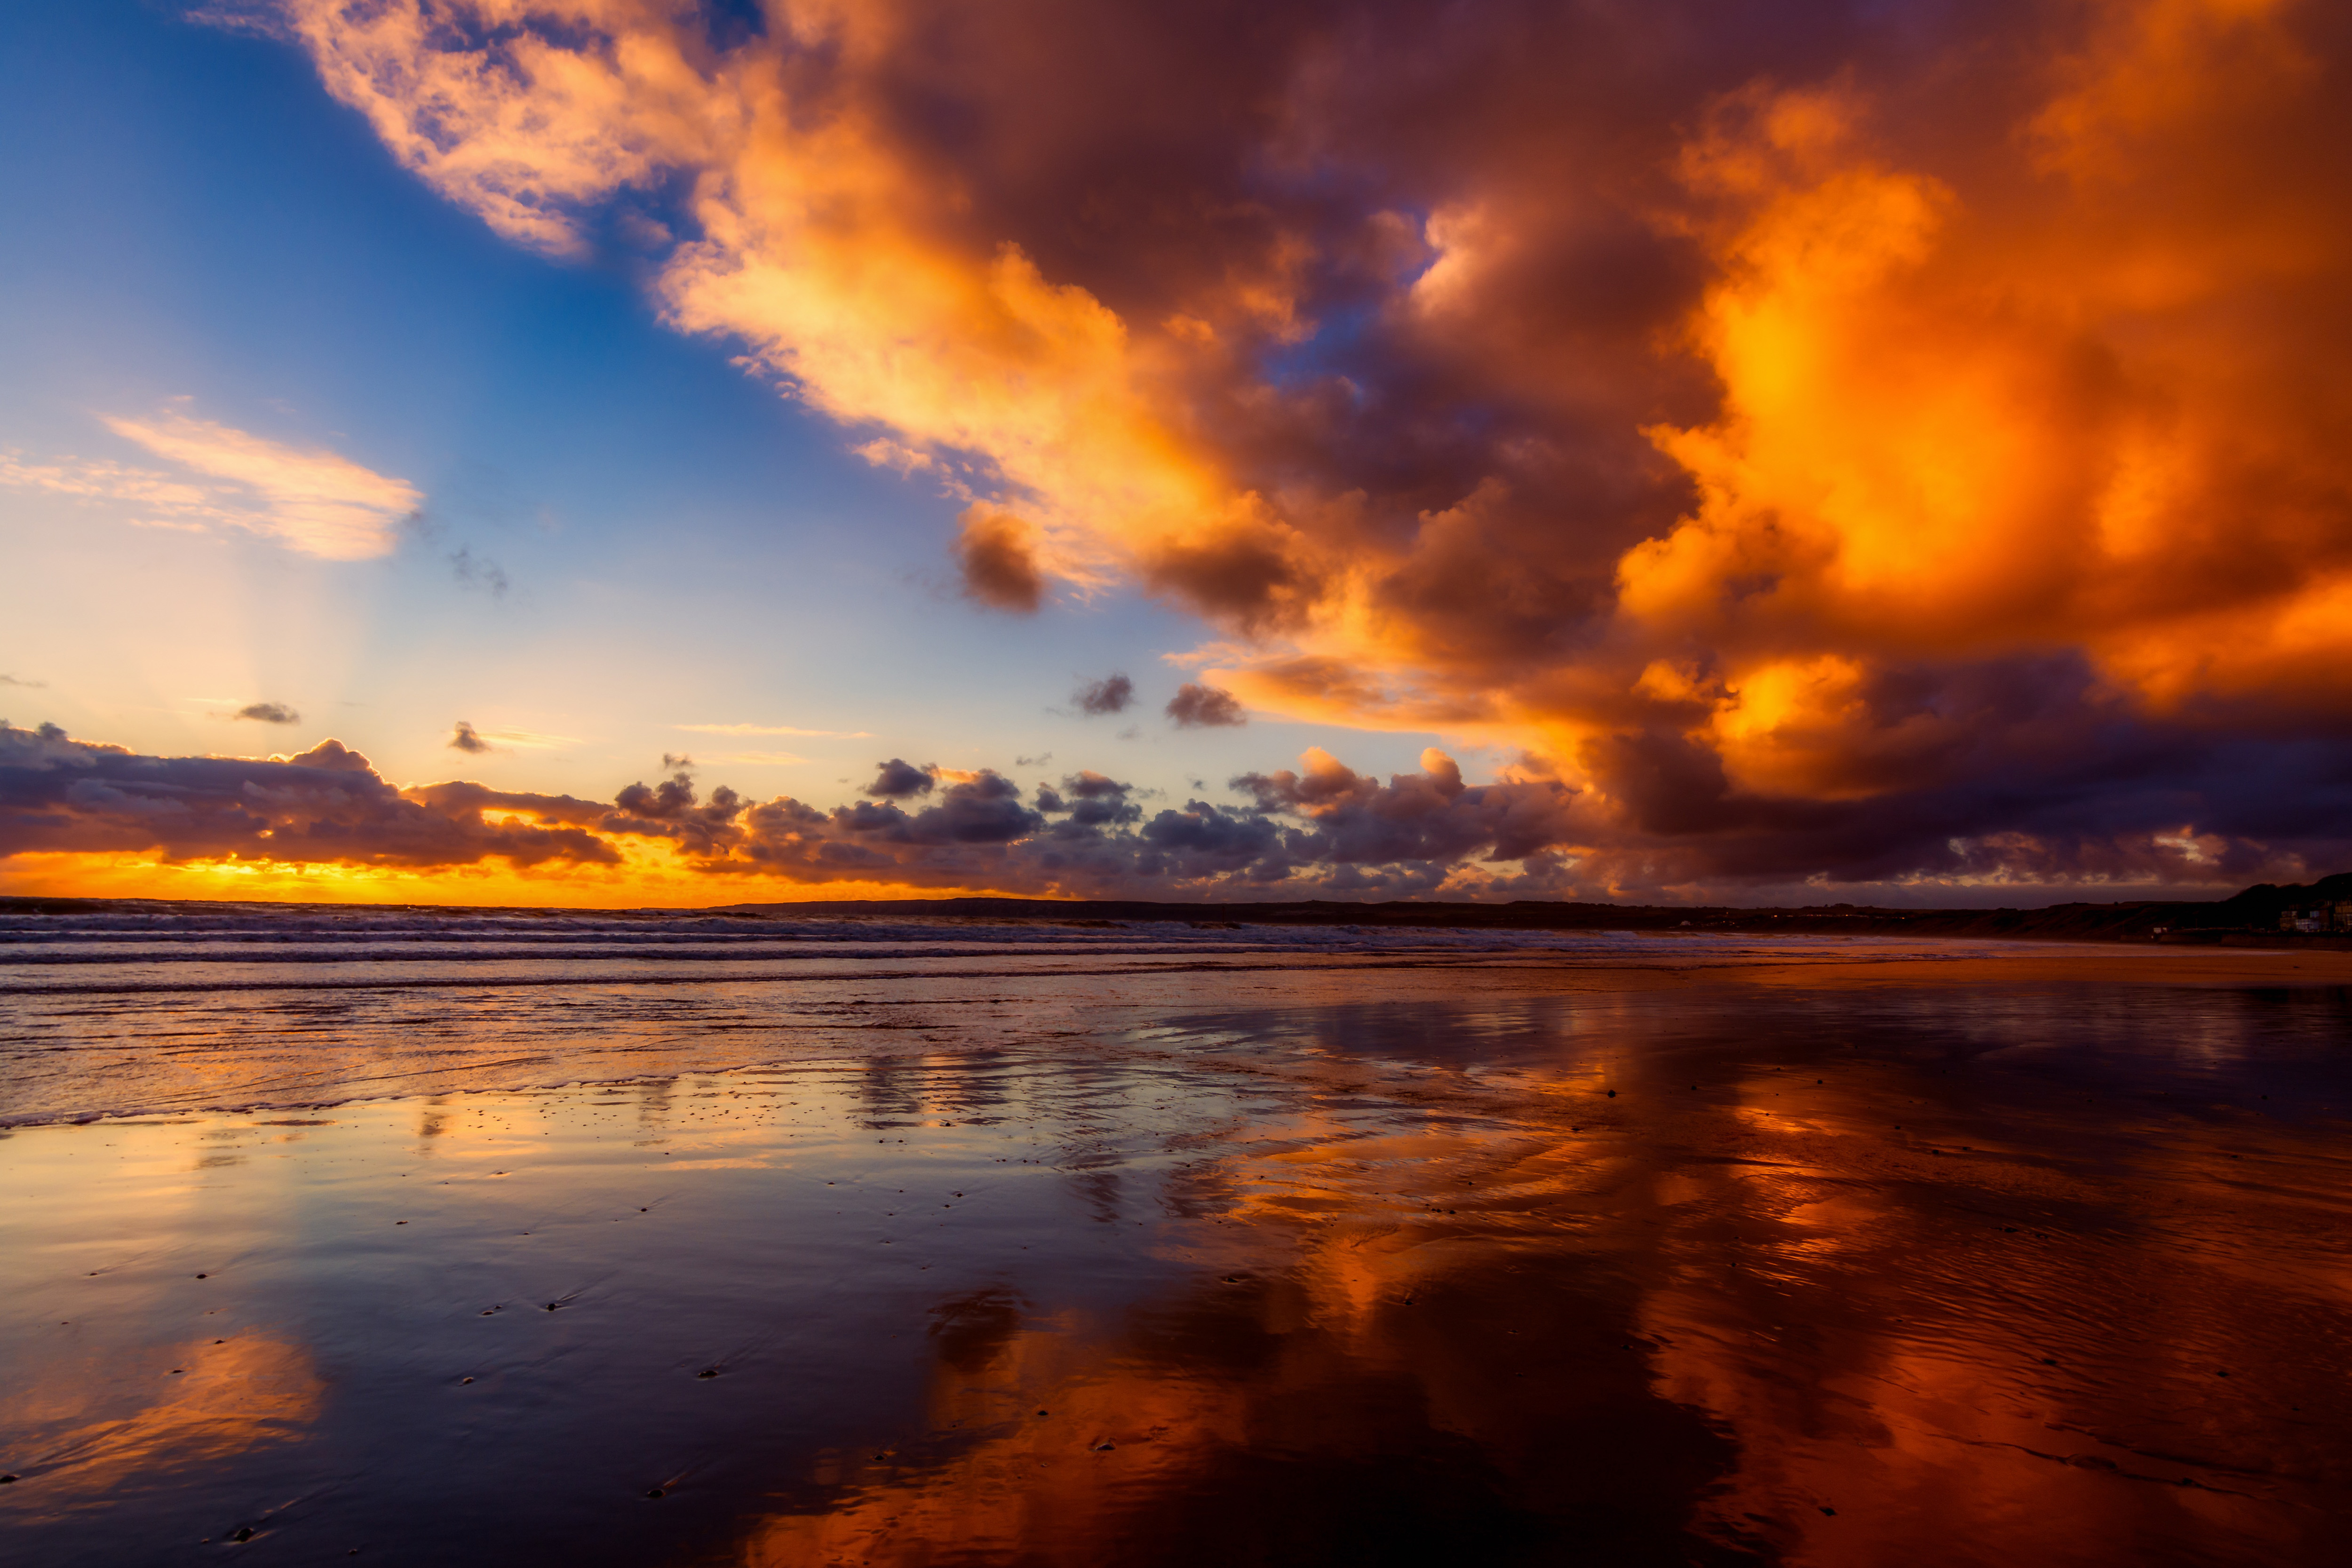
natural, sky, horizon, cloud, nature, reflection, afterglow, sunset, water, sunrise, sea, evening, daytime, dusk, natural landscape, morning, atmosphere, ocean, dawn, calm, cumulus, shore, sunlight, red sky at morning, coast, landscape, sun, photography, wave, meteorological phenomenon, sound, river, bay, vacation, beach, world, lake